Bækkeskov

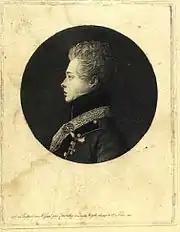
Christian Andreas Vind

Christian Vind acquired Bækkeskov in 1844. His widow kept the estate after his death in 1869. It was later taken over by their son Emil Vind who spent most of his time abroad as Danish envoy in St. Petersburg and Berlin. He had no children and Bækkeskov was therefore endowed to his nephew Ove Vind. He initially acquired more land but had to sell all the tenant farms in 1920 as a result of the land reforms of 1919.